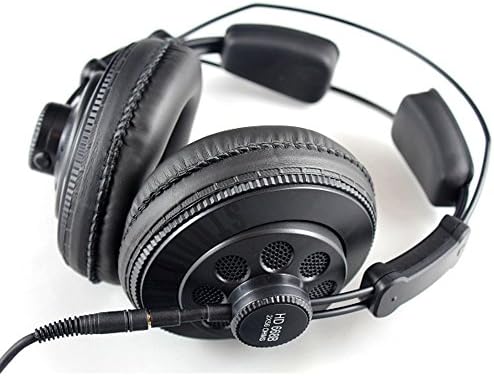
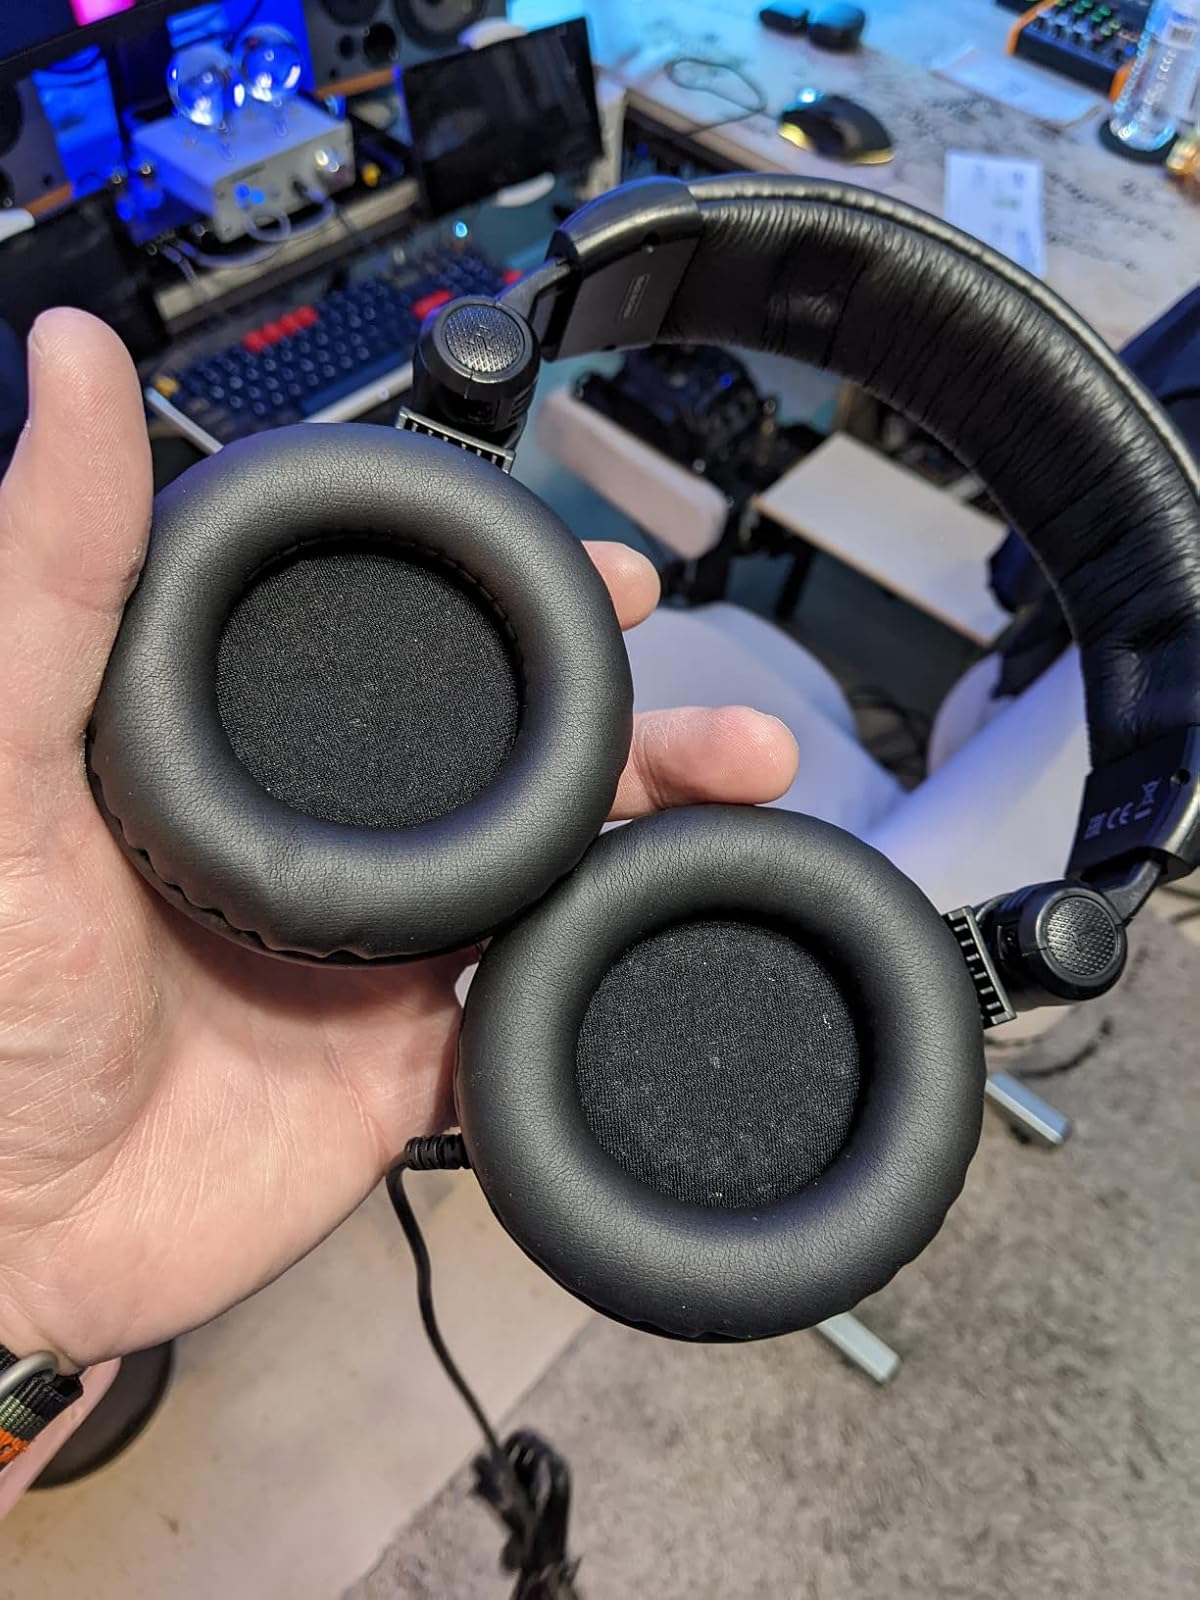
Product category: headphones
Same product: no